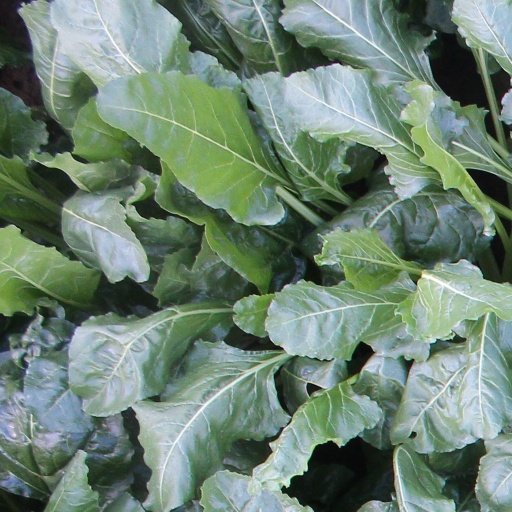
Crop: sugar beet